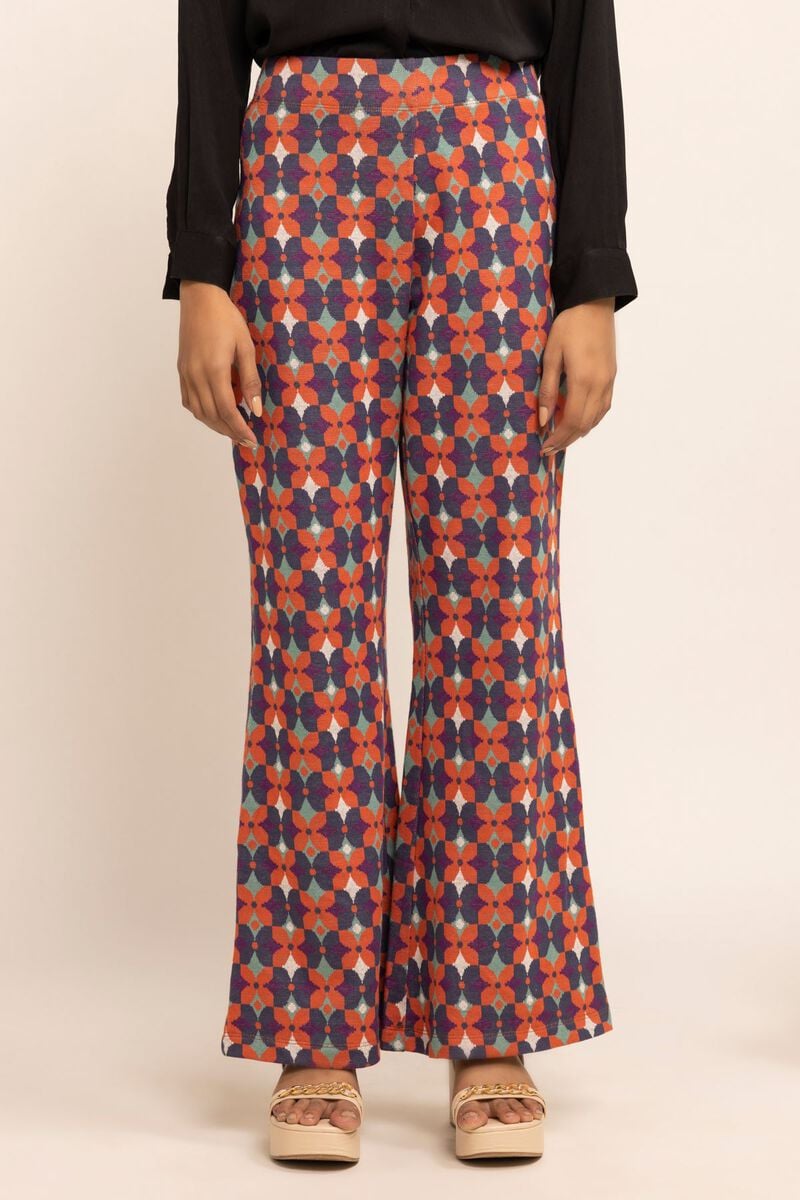
multi star print bell bottom pants